James S. Rice

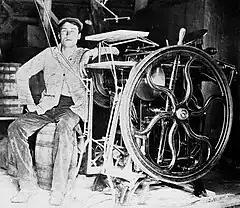
Percy Fitch Rice in 1903 with his automatic paper feeding mechanism for the printing press

James S. Rice's eldest son James Willis Rice, who was born 24 August 1873 in Cleveland, followed his father as a rancher and fruit grower in the Tustin, California area. In about 1910 James W. Rice married Ruebel Martin, daughter of John Henry Martin, a Nevada state senator from Douglas County, Nevada, and they had two sons Harvey M. Rice (1913–1974), and James Willis Rice, Jr. (1916–1996). James W. Rice, Sr. died in 1951 in Tustin.